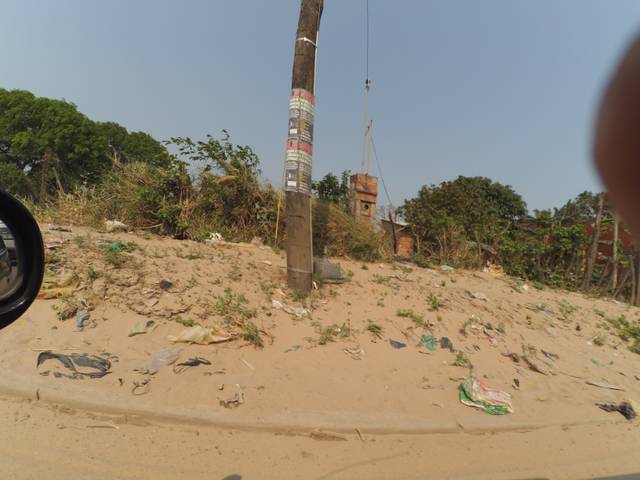
Region: Bolivia
Coordinates: -17.84, -63.219